Code for America Commons

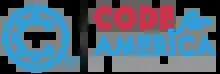

Code for America Commons is a project by Code for America and OpenPlans focused on reducing government IT costs by helping government entities share code and best practices. It was initially launched as Civic Commons as an independent nonprofit organization, but later became a program of Code for America. The project is a coordinated effort between Code for America, OpenPlans, and the District of Columbia's Office of the Chief Technology Officer (OCTO).